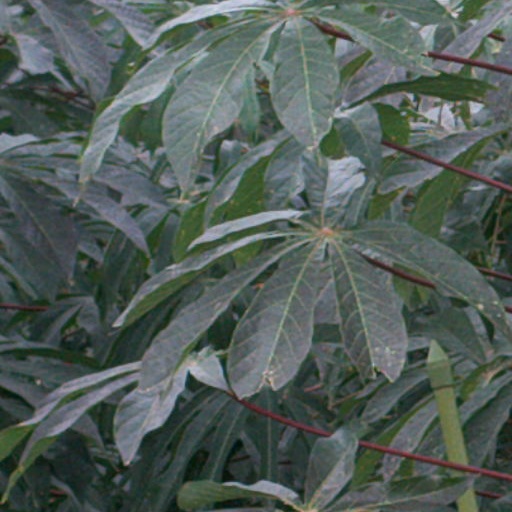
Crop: cassava